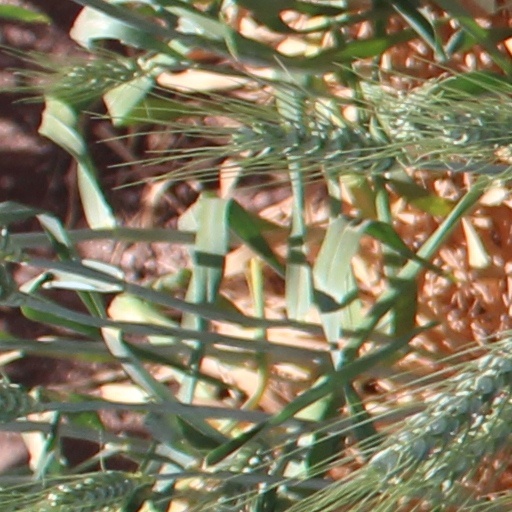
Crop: wheat